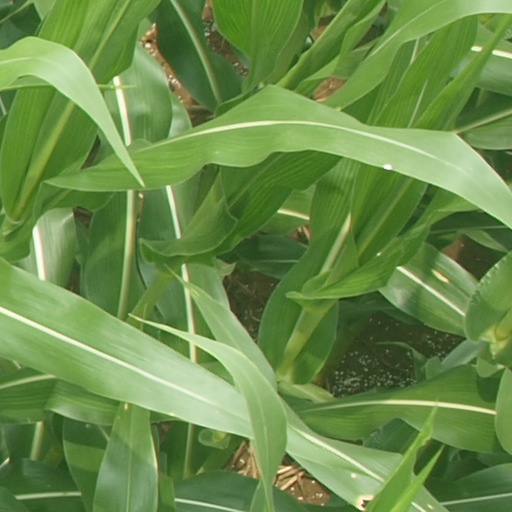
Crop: maize; corn